David Cranage

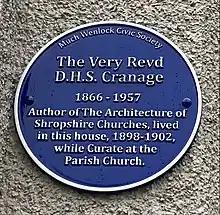

David Herbert Somerset Cranage (10 October 1866 – 22 October 1957) was an Anglican Dean.